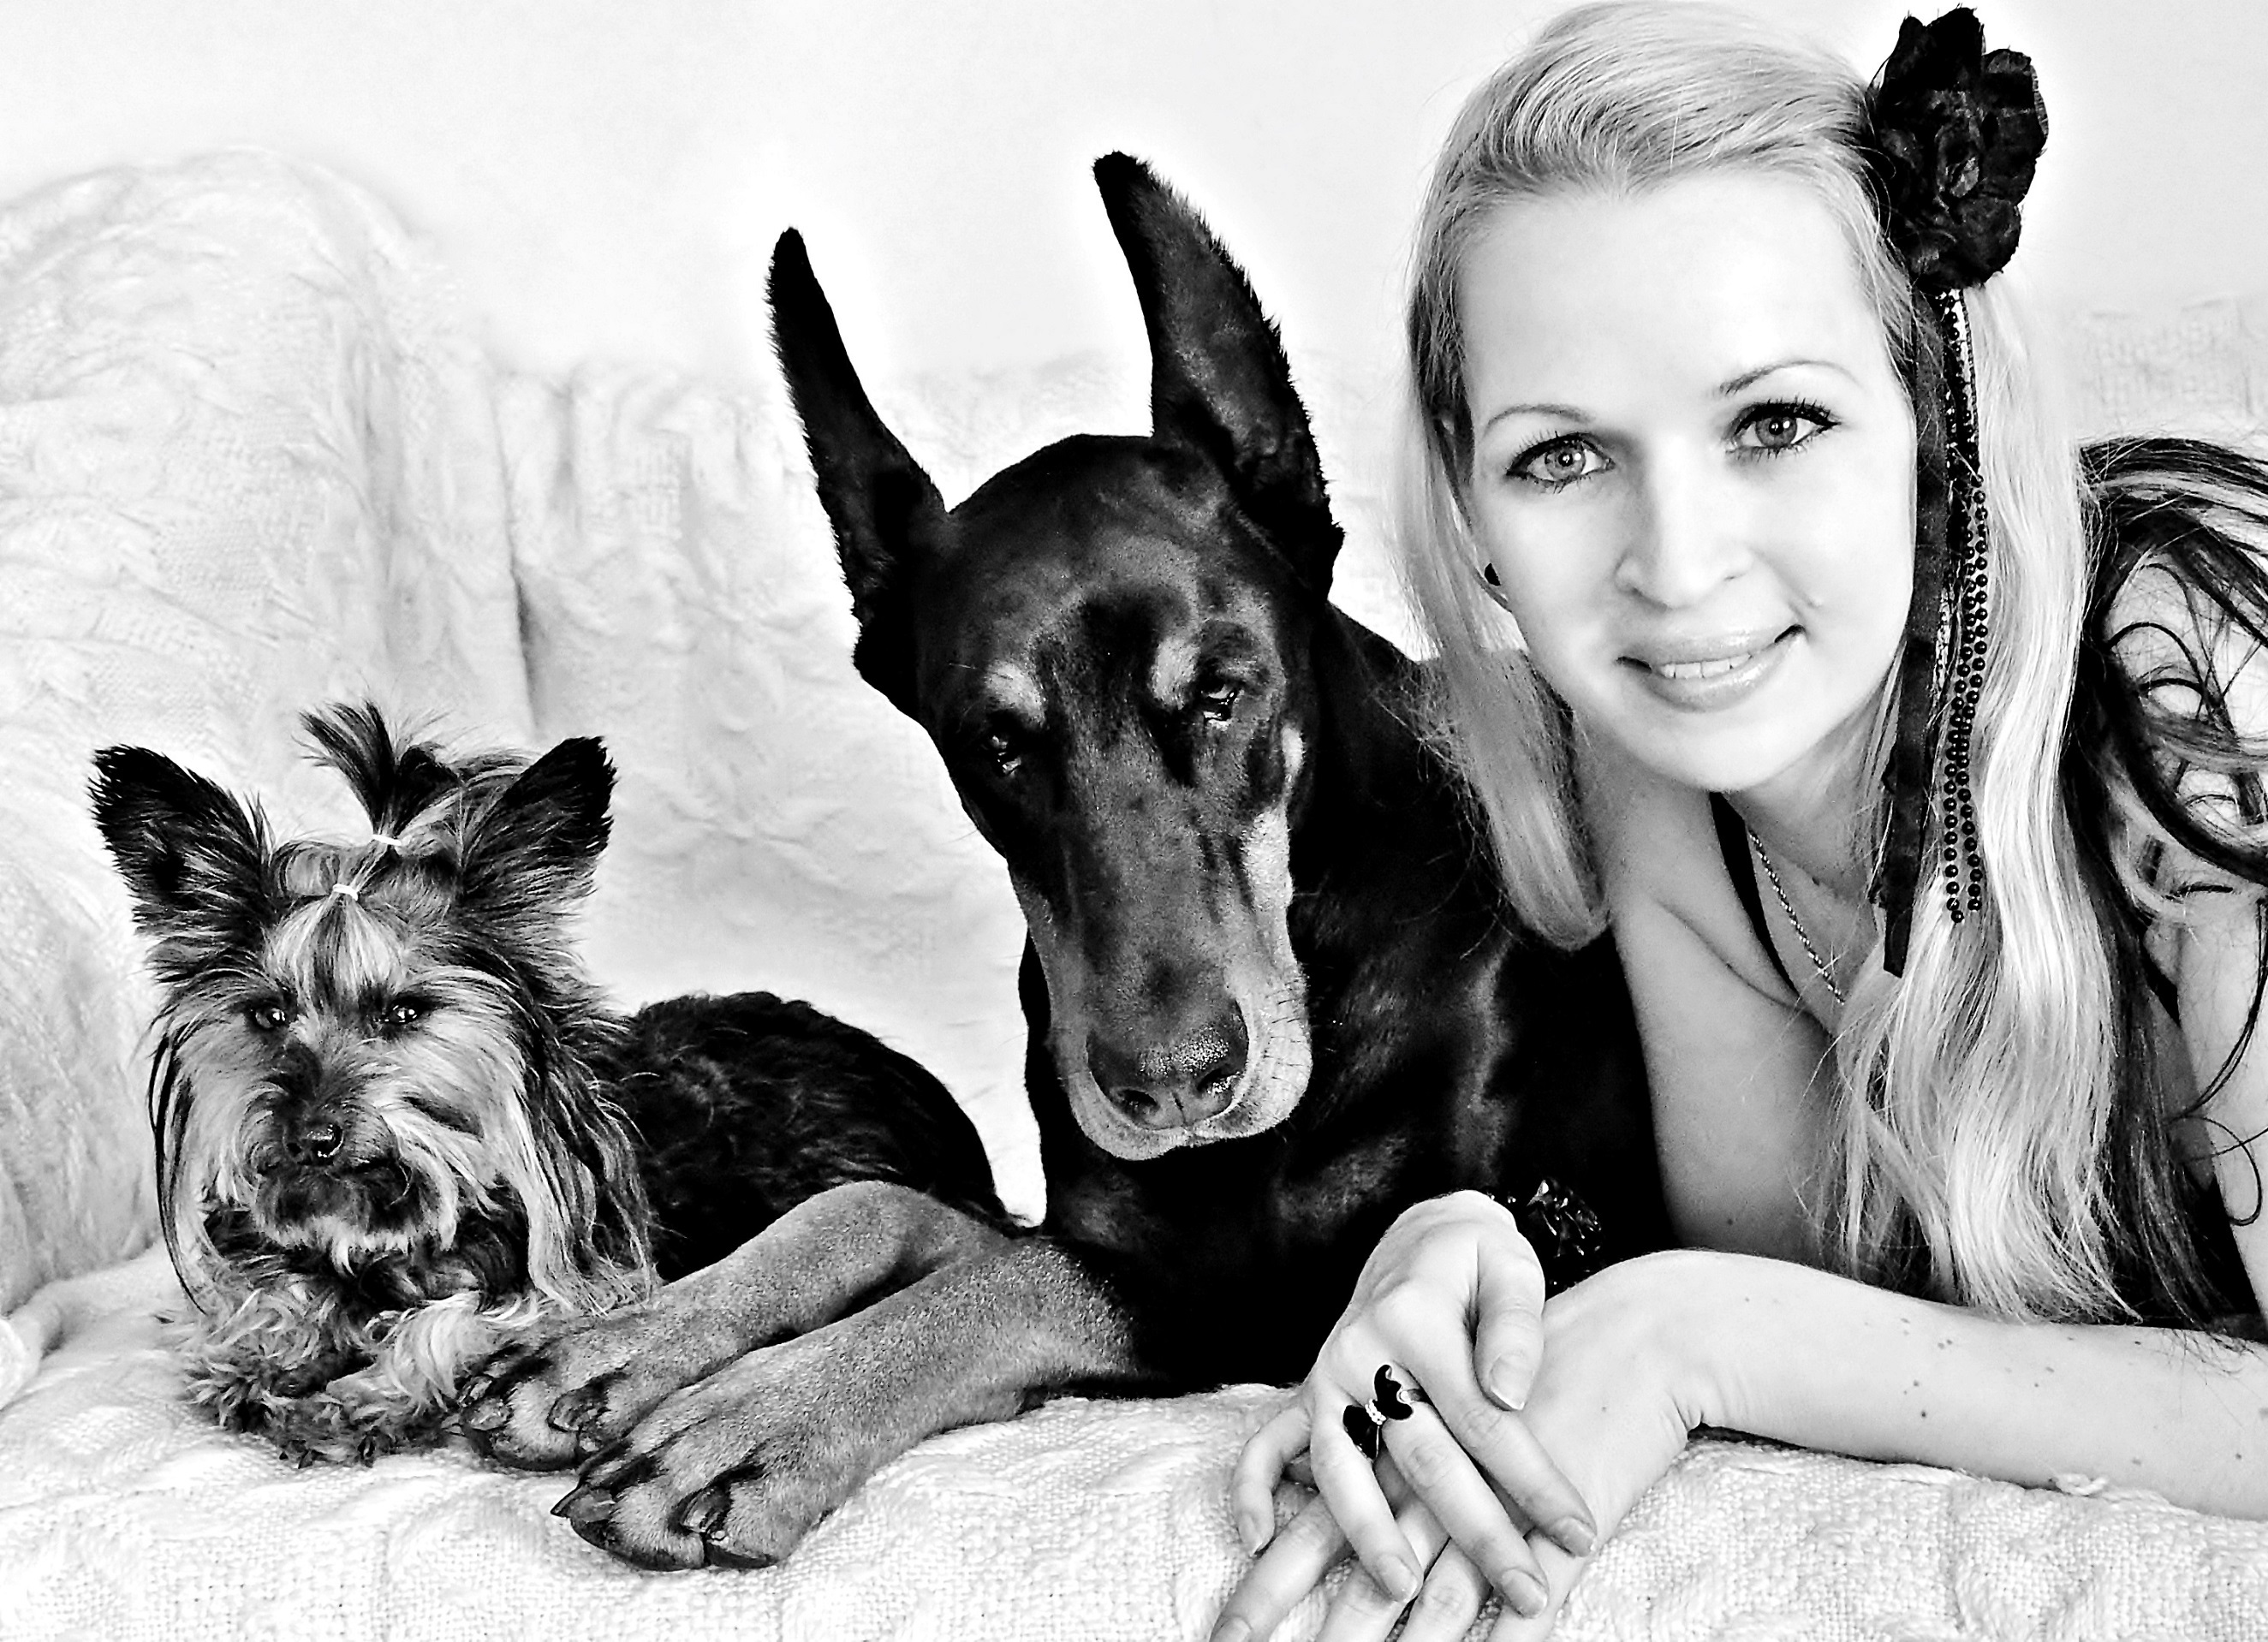
black and white, white, photography, dog, love, model, mammal, black, monochrome, smile, black white, drawing, photograph, yorkie, beauty, doberman, photo shoot, blonde woman, monochrome photography, portrait photography, dog like mammal